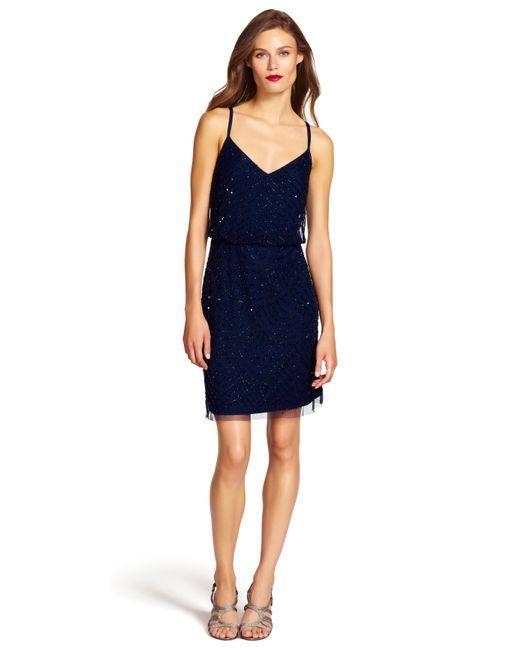
Dunkelblaues Dattelnachtkleid mit mittlerem Oberschenkel